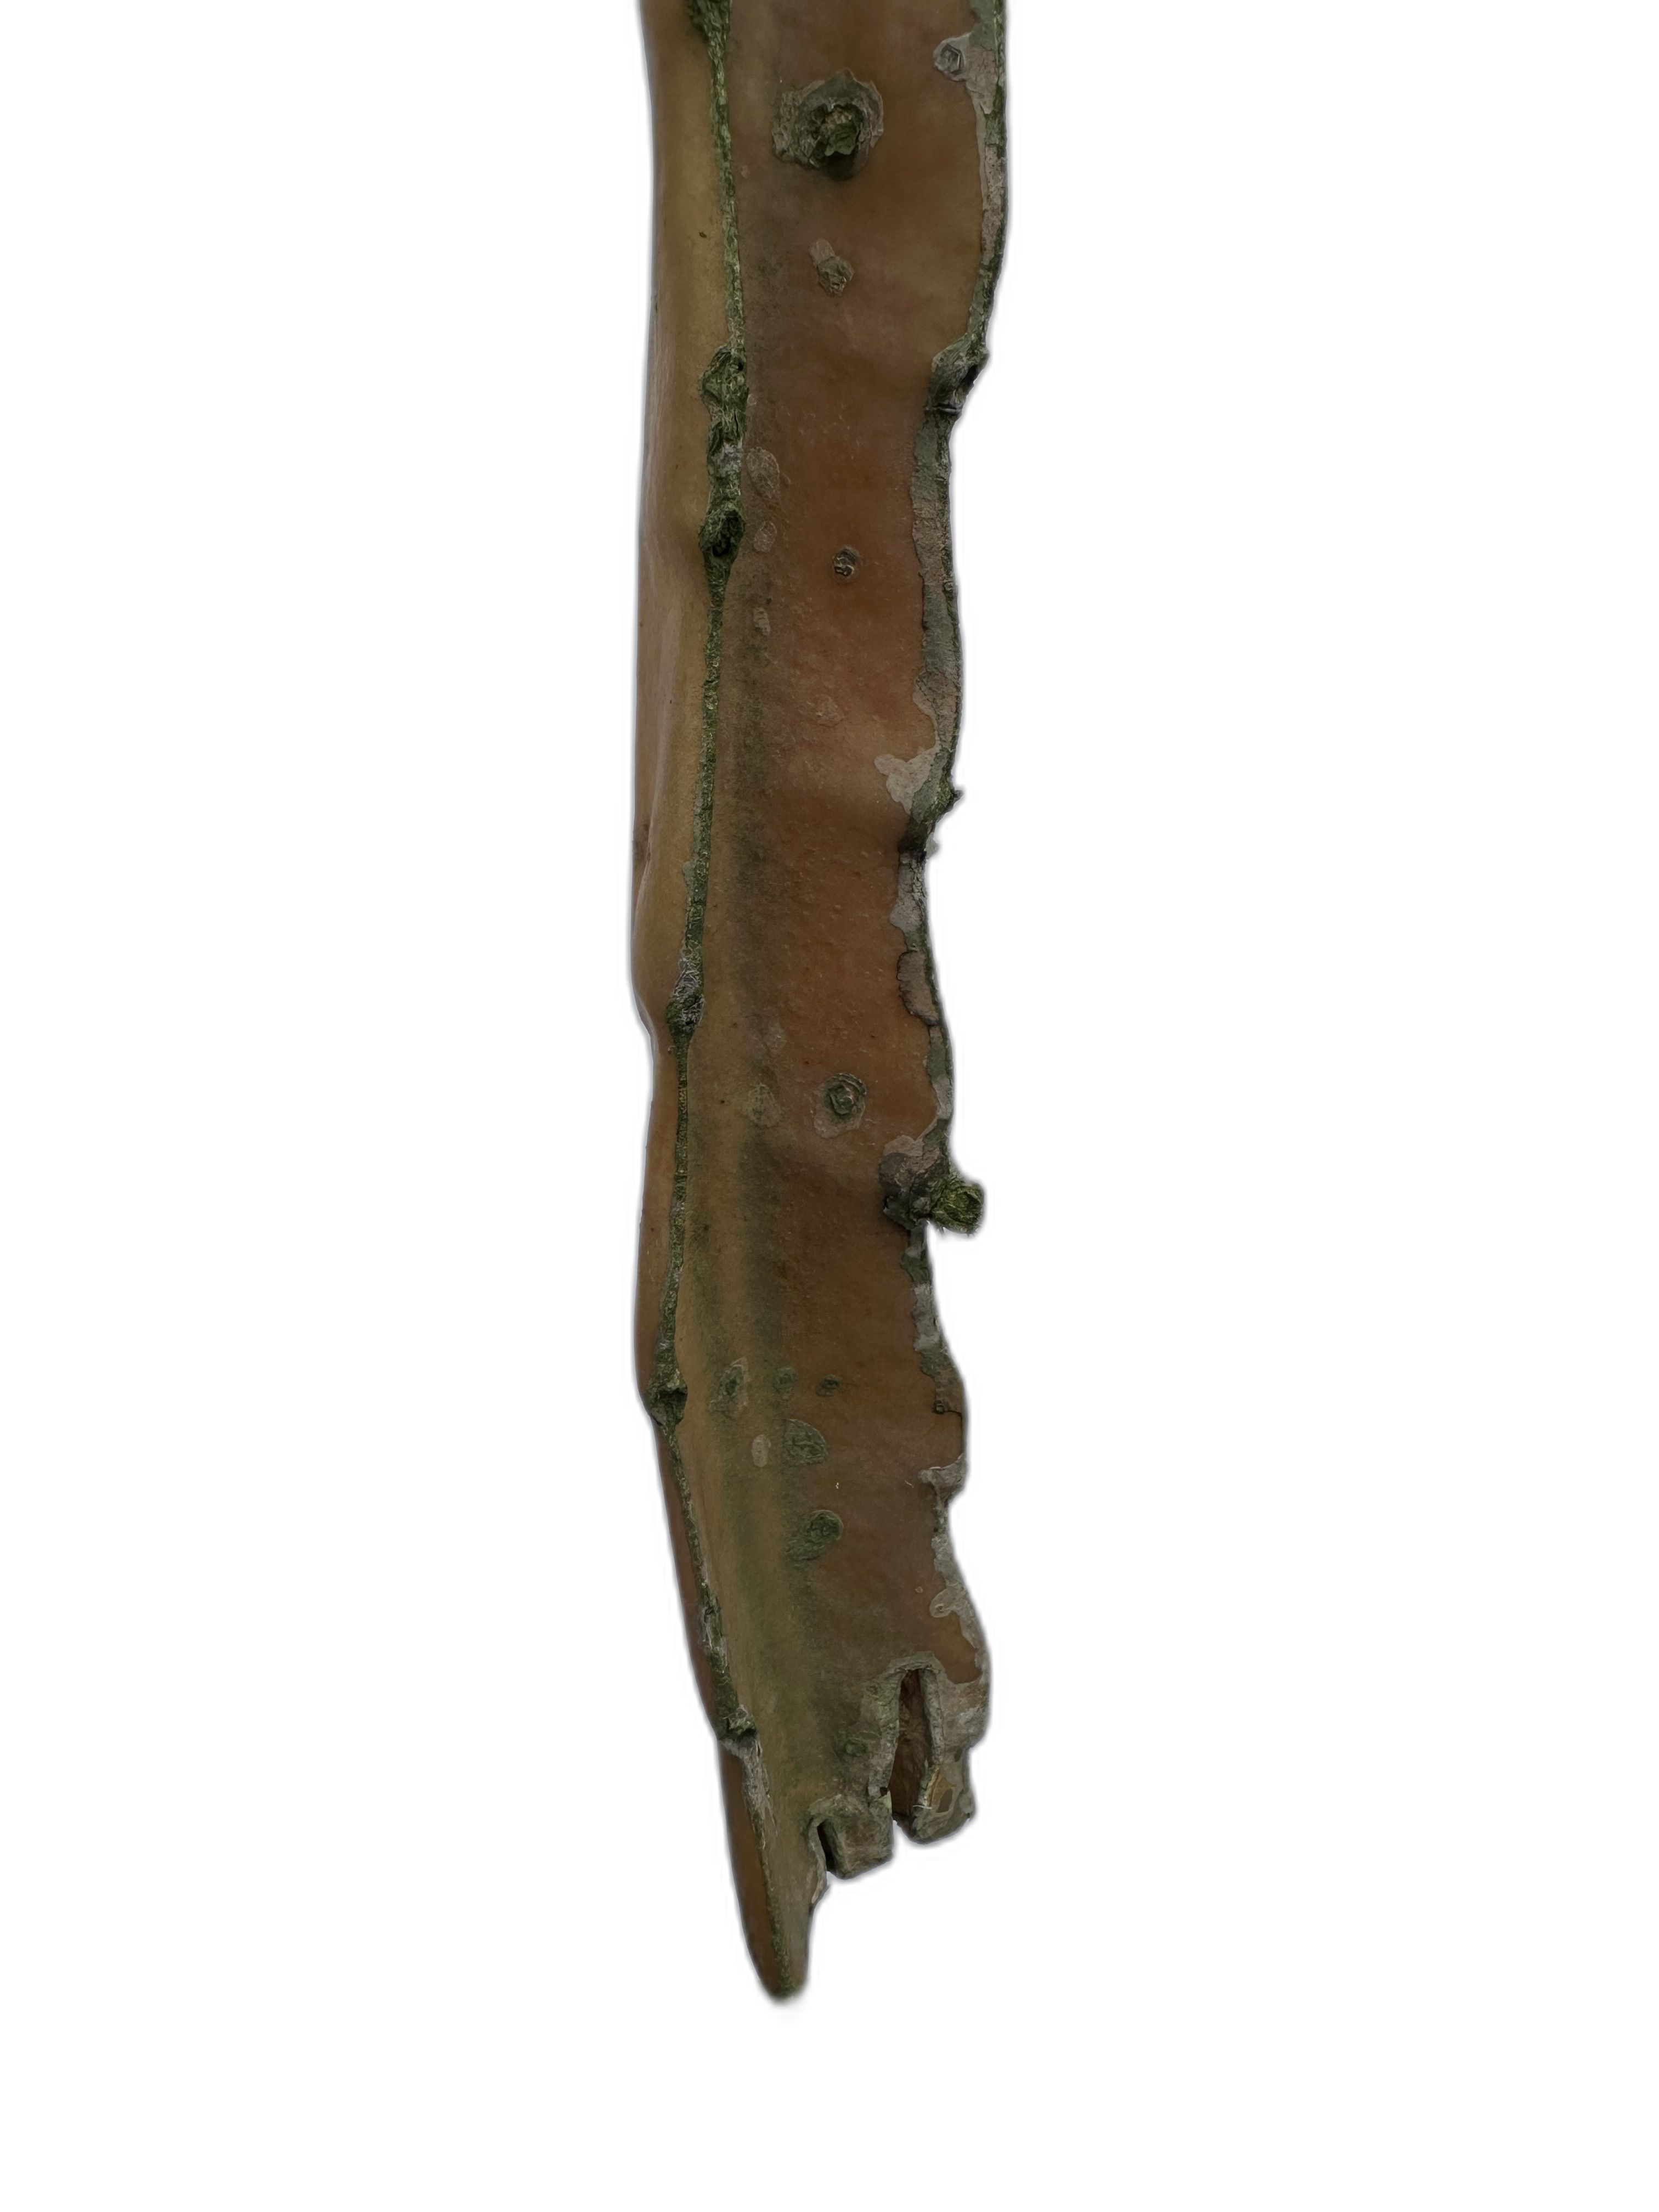
Label: Bad leaf